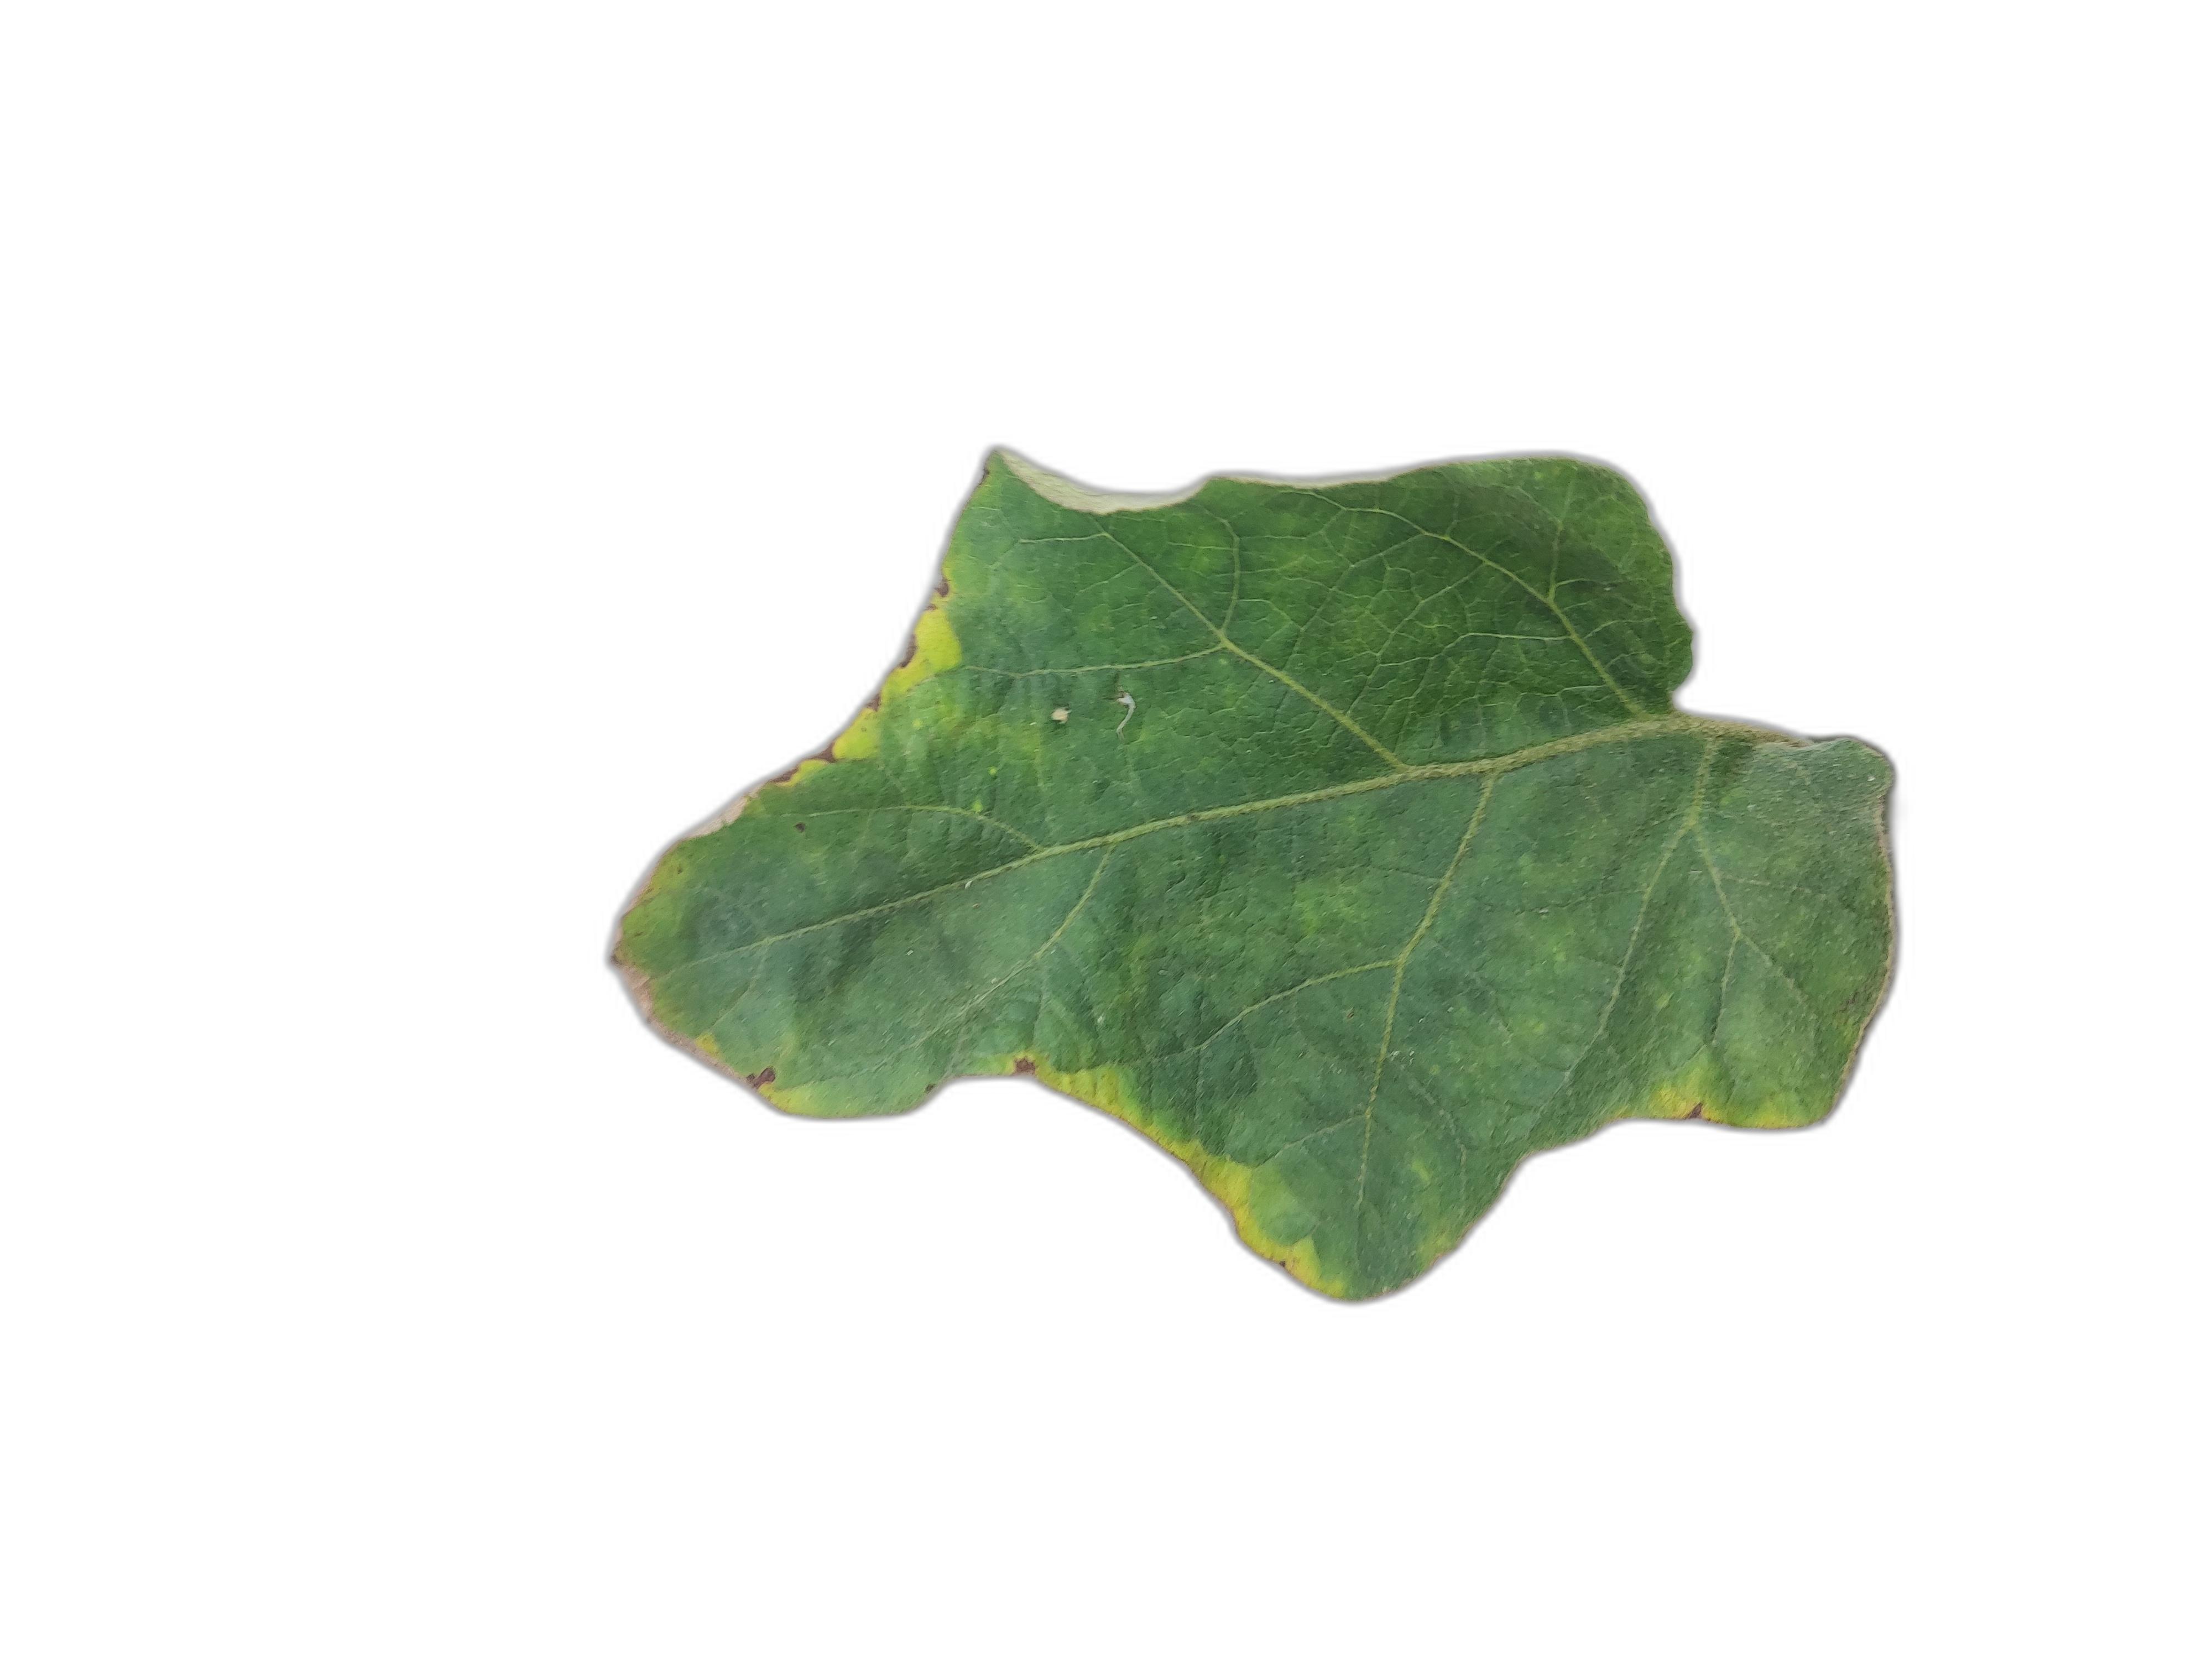
Label: Leaf Spot Disease